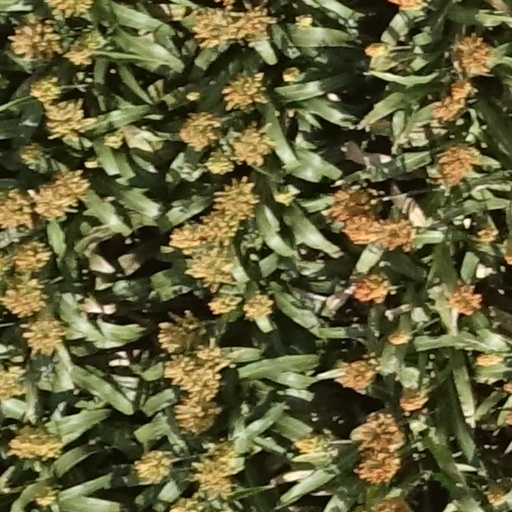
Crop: sorghum